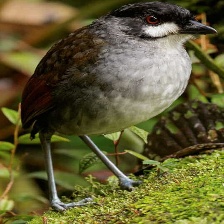
Species: JOCOTOCO ANTPITTA
Scientific name: GRALLARIA RIDGELYI